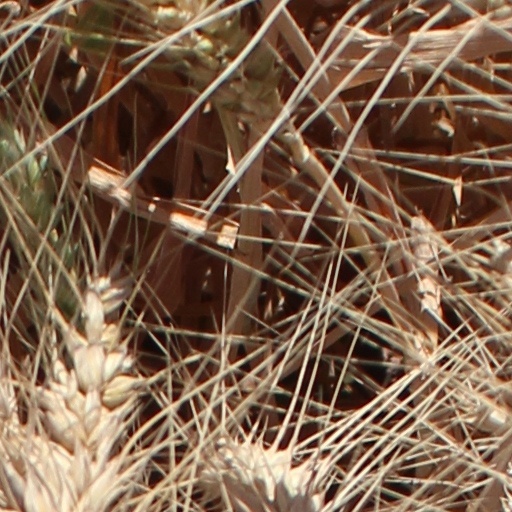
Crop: wheat